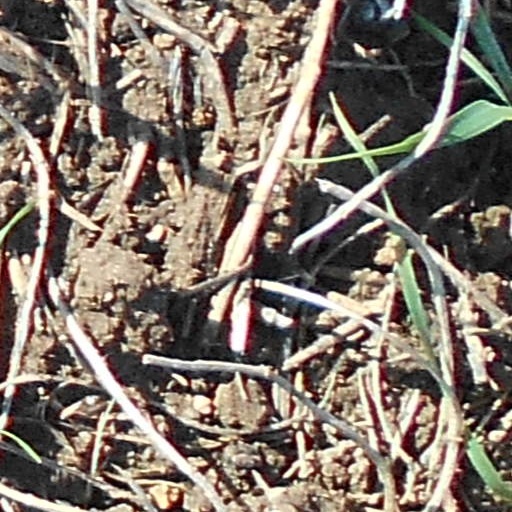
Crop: wheat